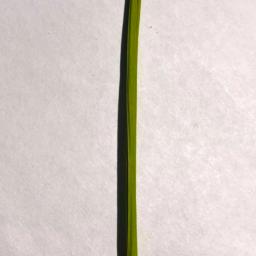
Label: Rice___Healthy